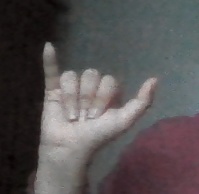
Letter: ya